List of Scream (film series) characters

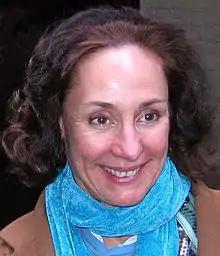
Metcalf had just finished her run in the hit sitcom "Roseanne" when she starred in "Scream 2", continuing the trend started in "Scream" of casting popular and established actresses.

Debbie Salt is the pseudonym of Nancy Loomis, referred to simply as "Billy's mother" and "Mrs. Loomis" in the film. She is a local news reporter covering the series of murders at Windsor College who often clashed with Gale Weathers. In the finale, Salt is revealed to be Billy's mother, and the copycat Ghostface alongside her accomplice, Mickey. It is also revealed that Mrs. Loomis killed Randy Meeks because he criticized her son Billy on the phone. Before the events of "Scream", she leaves her home after learning of her husband's affair with Sidney Prescott's mother Maureen, abandoning Billy and providing his motivation for his killing spree in "Scream". After Billy's death, Mrs. Loomis undertakes a physical makeover, losing weight to change her appearance. She then recruits Mickey from a website devoted to serial killers, to enact a plan for revenge against Sidney. She ultimately betrays Mickey and shoots him, claiming to have indulged his desire for fame to gain his help, while she really intends to kill Sidney to avenge Billy's death, despite the fact that her son was a killer and that her own abandonment caused her son to become one, which Sidney points out. Cotton Weary intervenes during their confrontation, and Nancy attempts to manipulate him into letting her kill Sidney, but to her horror, she fails to do so and Cotton saves Sidney's life by shooting her in the throat. Sidney eventually kills Nancy by fatally shooting through the head, just like what she did to Billy.